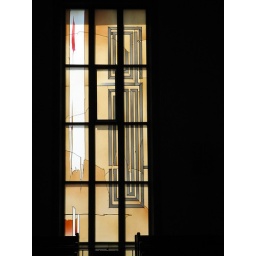
I really liked some of the modern stained glass windows they had in this church!!